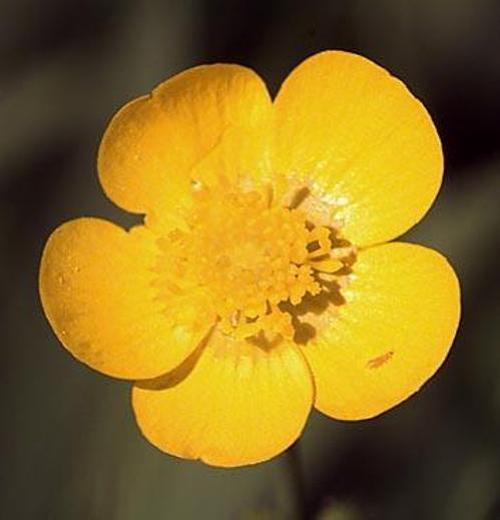
Label: buttercup